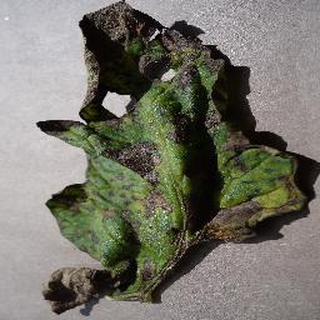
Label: tomato_early_blight